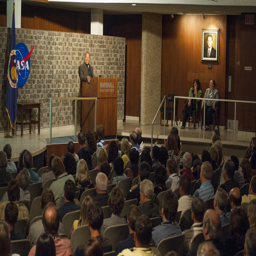
person , left , speaks to a full house .